Walton Bridge

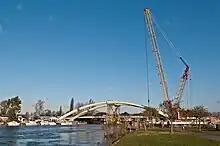
The sixth bridge during construction in December 2012

The sixth bridge was opened on 22 July 2013. A public inquiry rejected some aspects of the original plan but approval of the funding arrangements was confirmed on 29 December 2010. After extensive preparatory work in 2011, the main construction works began on 9 January 2012, and building completed in July 2013. The bridge replaced the two extant bridges (4th and 5th), which remained in use during construction. The new £32.4 million bridge has no piers in the river, thus opening up views along the river and improving navigation for boats. The constructor completed the removal of the old bridges in November 2013 and was set to complete surrounding landscaping works in August 2014.